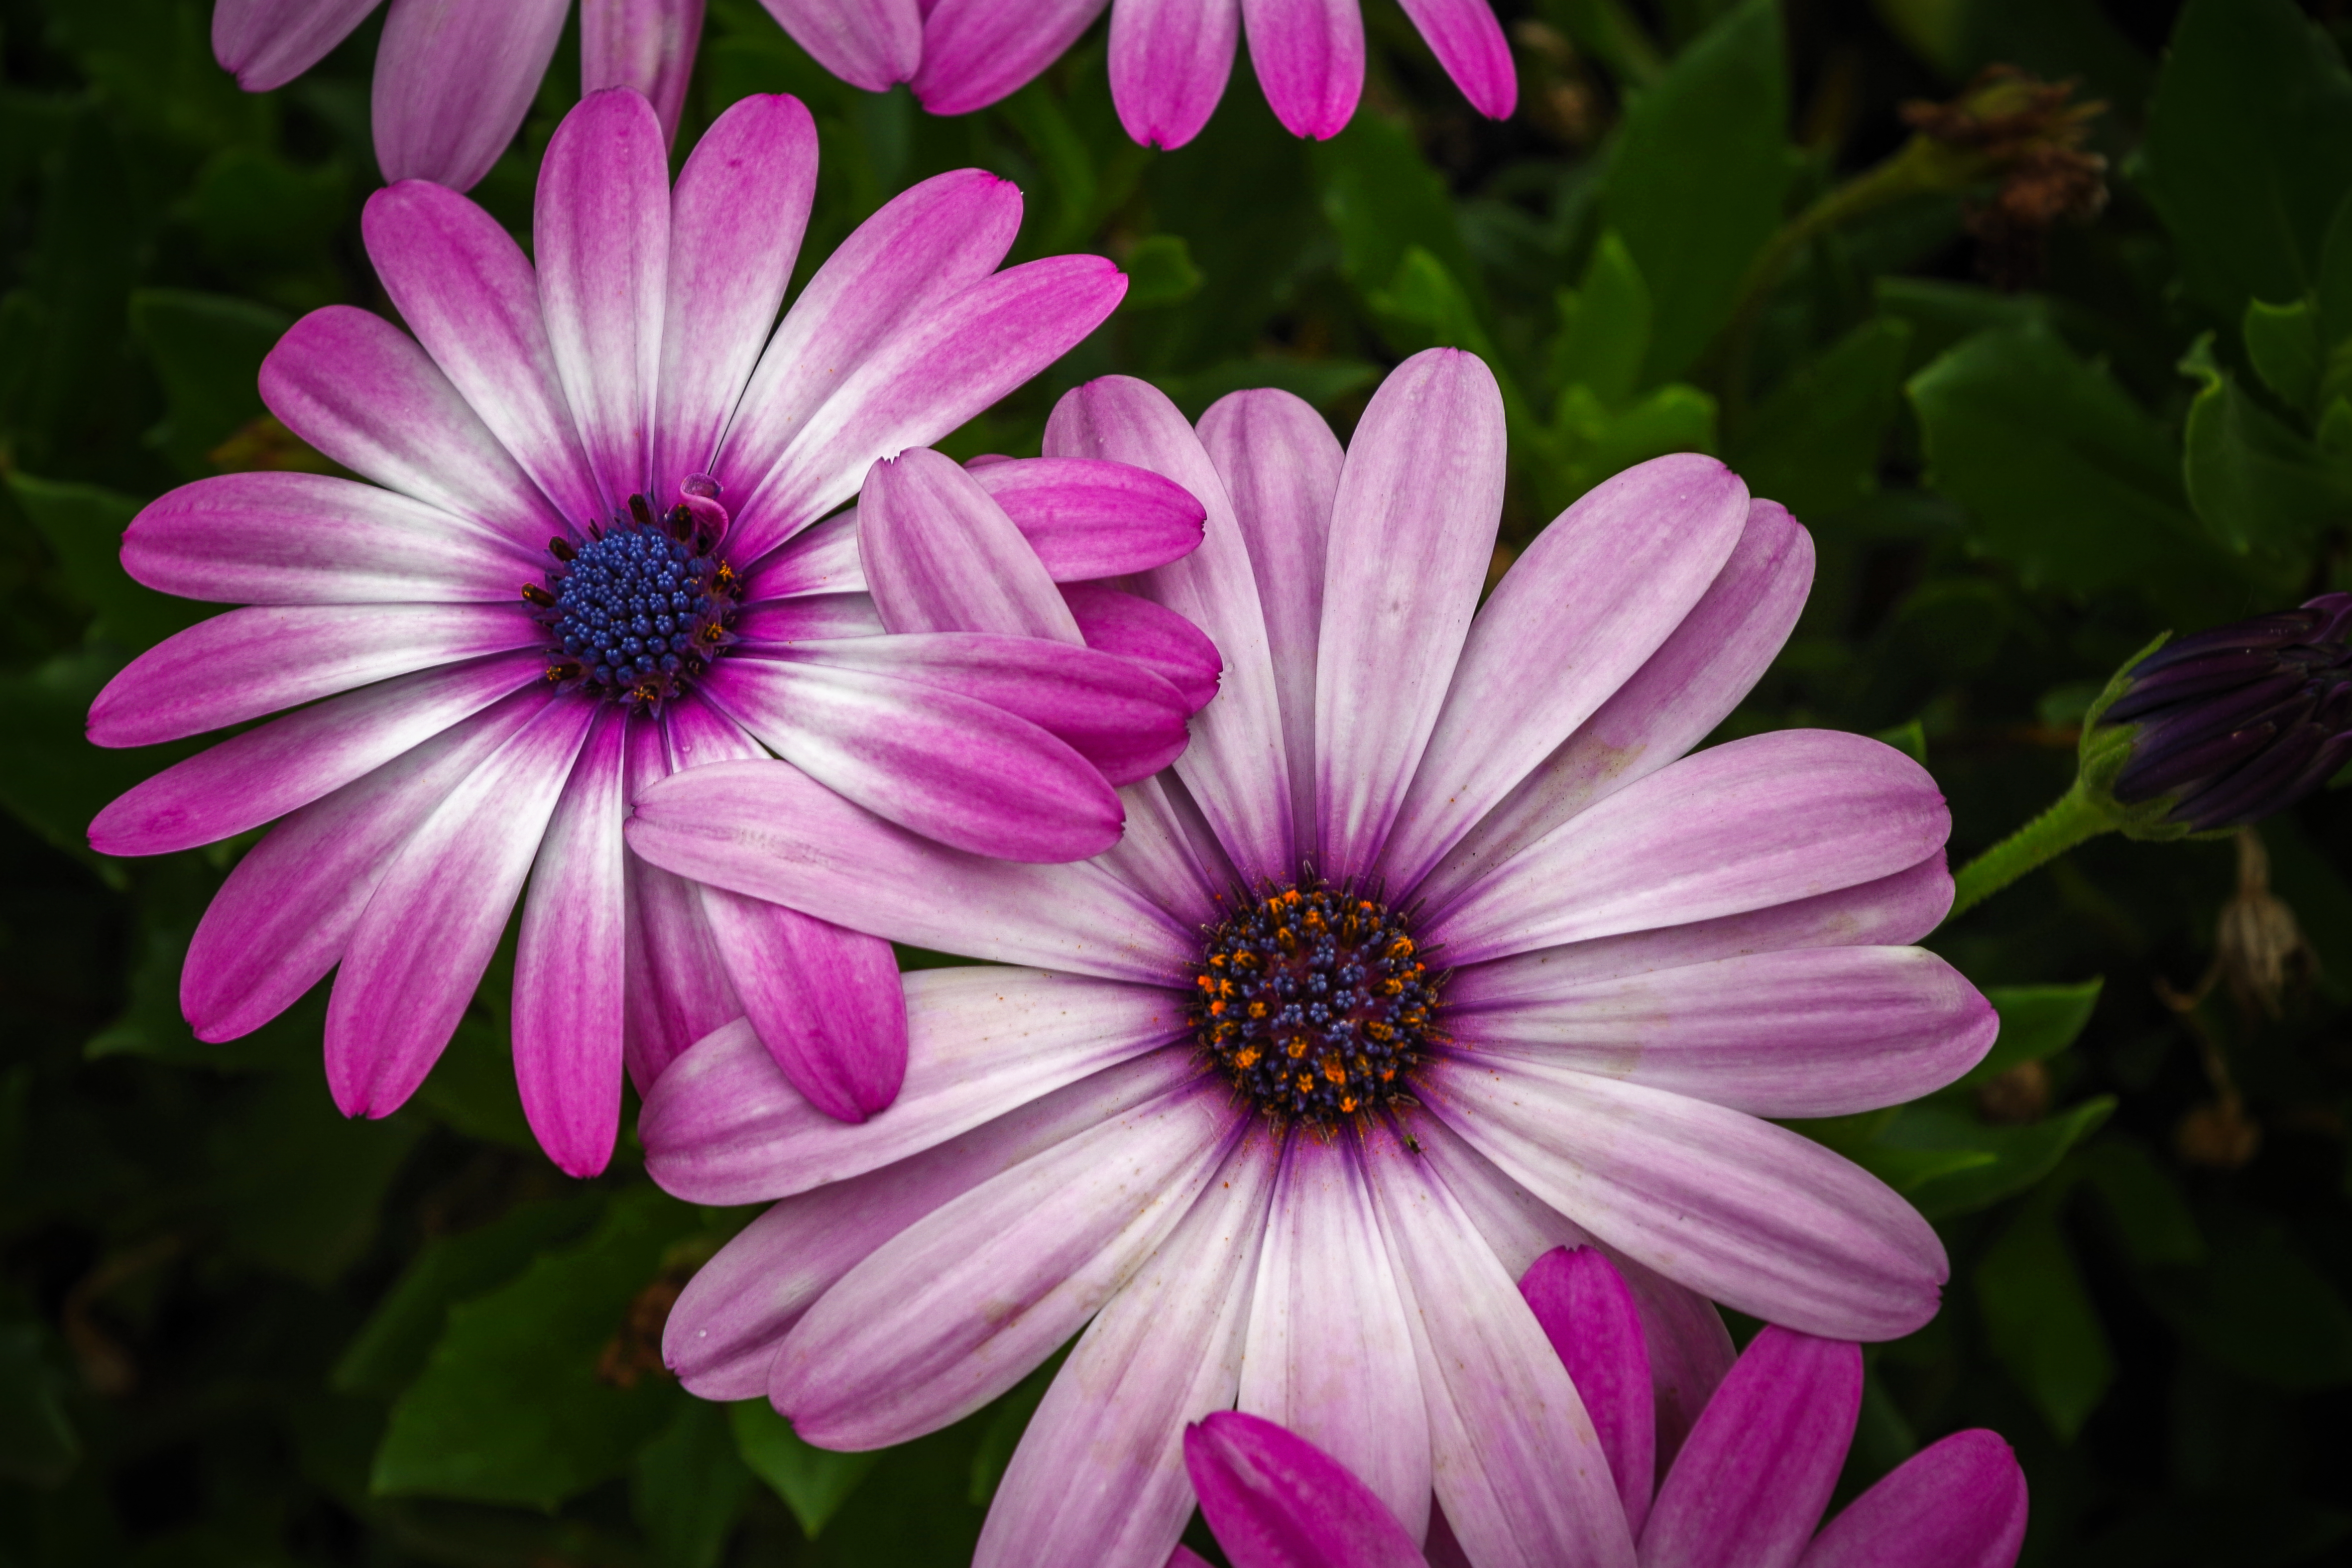
blossom, plant, flower, petal, bloom, daisy, natural, botany, pink, flora, wildflower, flowers, leaves, beautiful, macro photography, flowering plant, daisy family, hd wallpaper, annual plant, land plant, garden cosmos